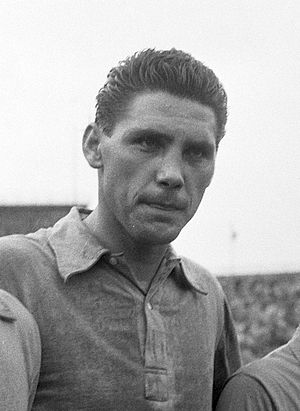
Ernst Ocwirk
Ernst Ocwirk var en østrigsk fodboldspiller og -træner, der var anfører for det østrigske landshold, der vandt bronze ved VM i 1954 i Schweiz.